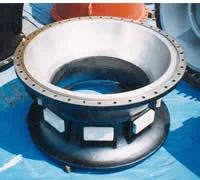
Label: Hydro-Electric_Power